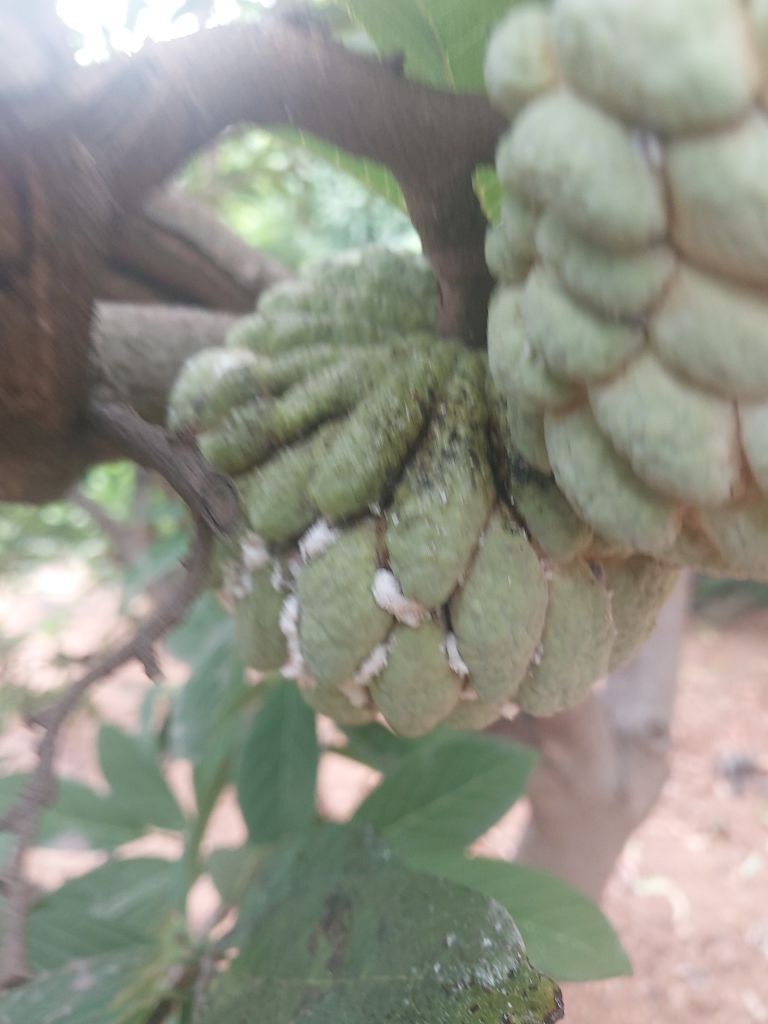
Disease label: Leaf spot on fruit